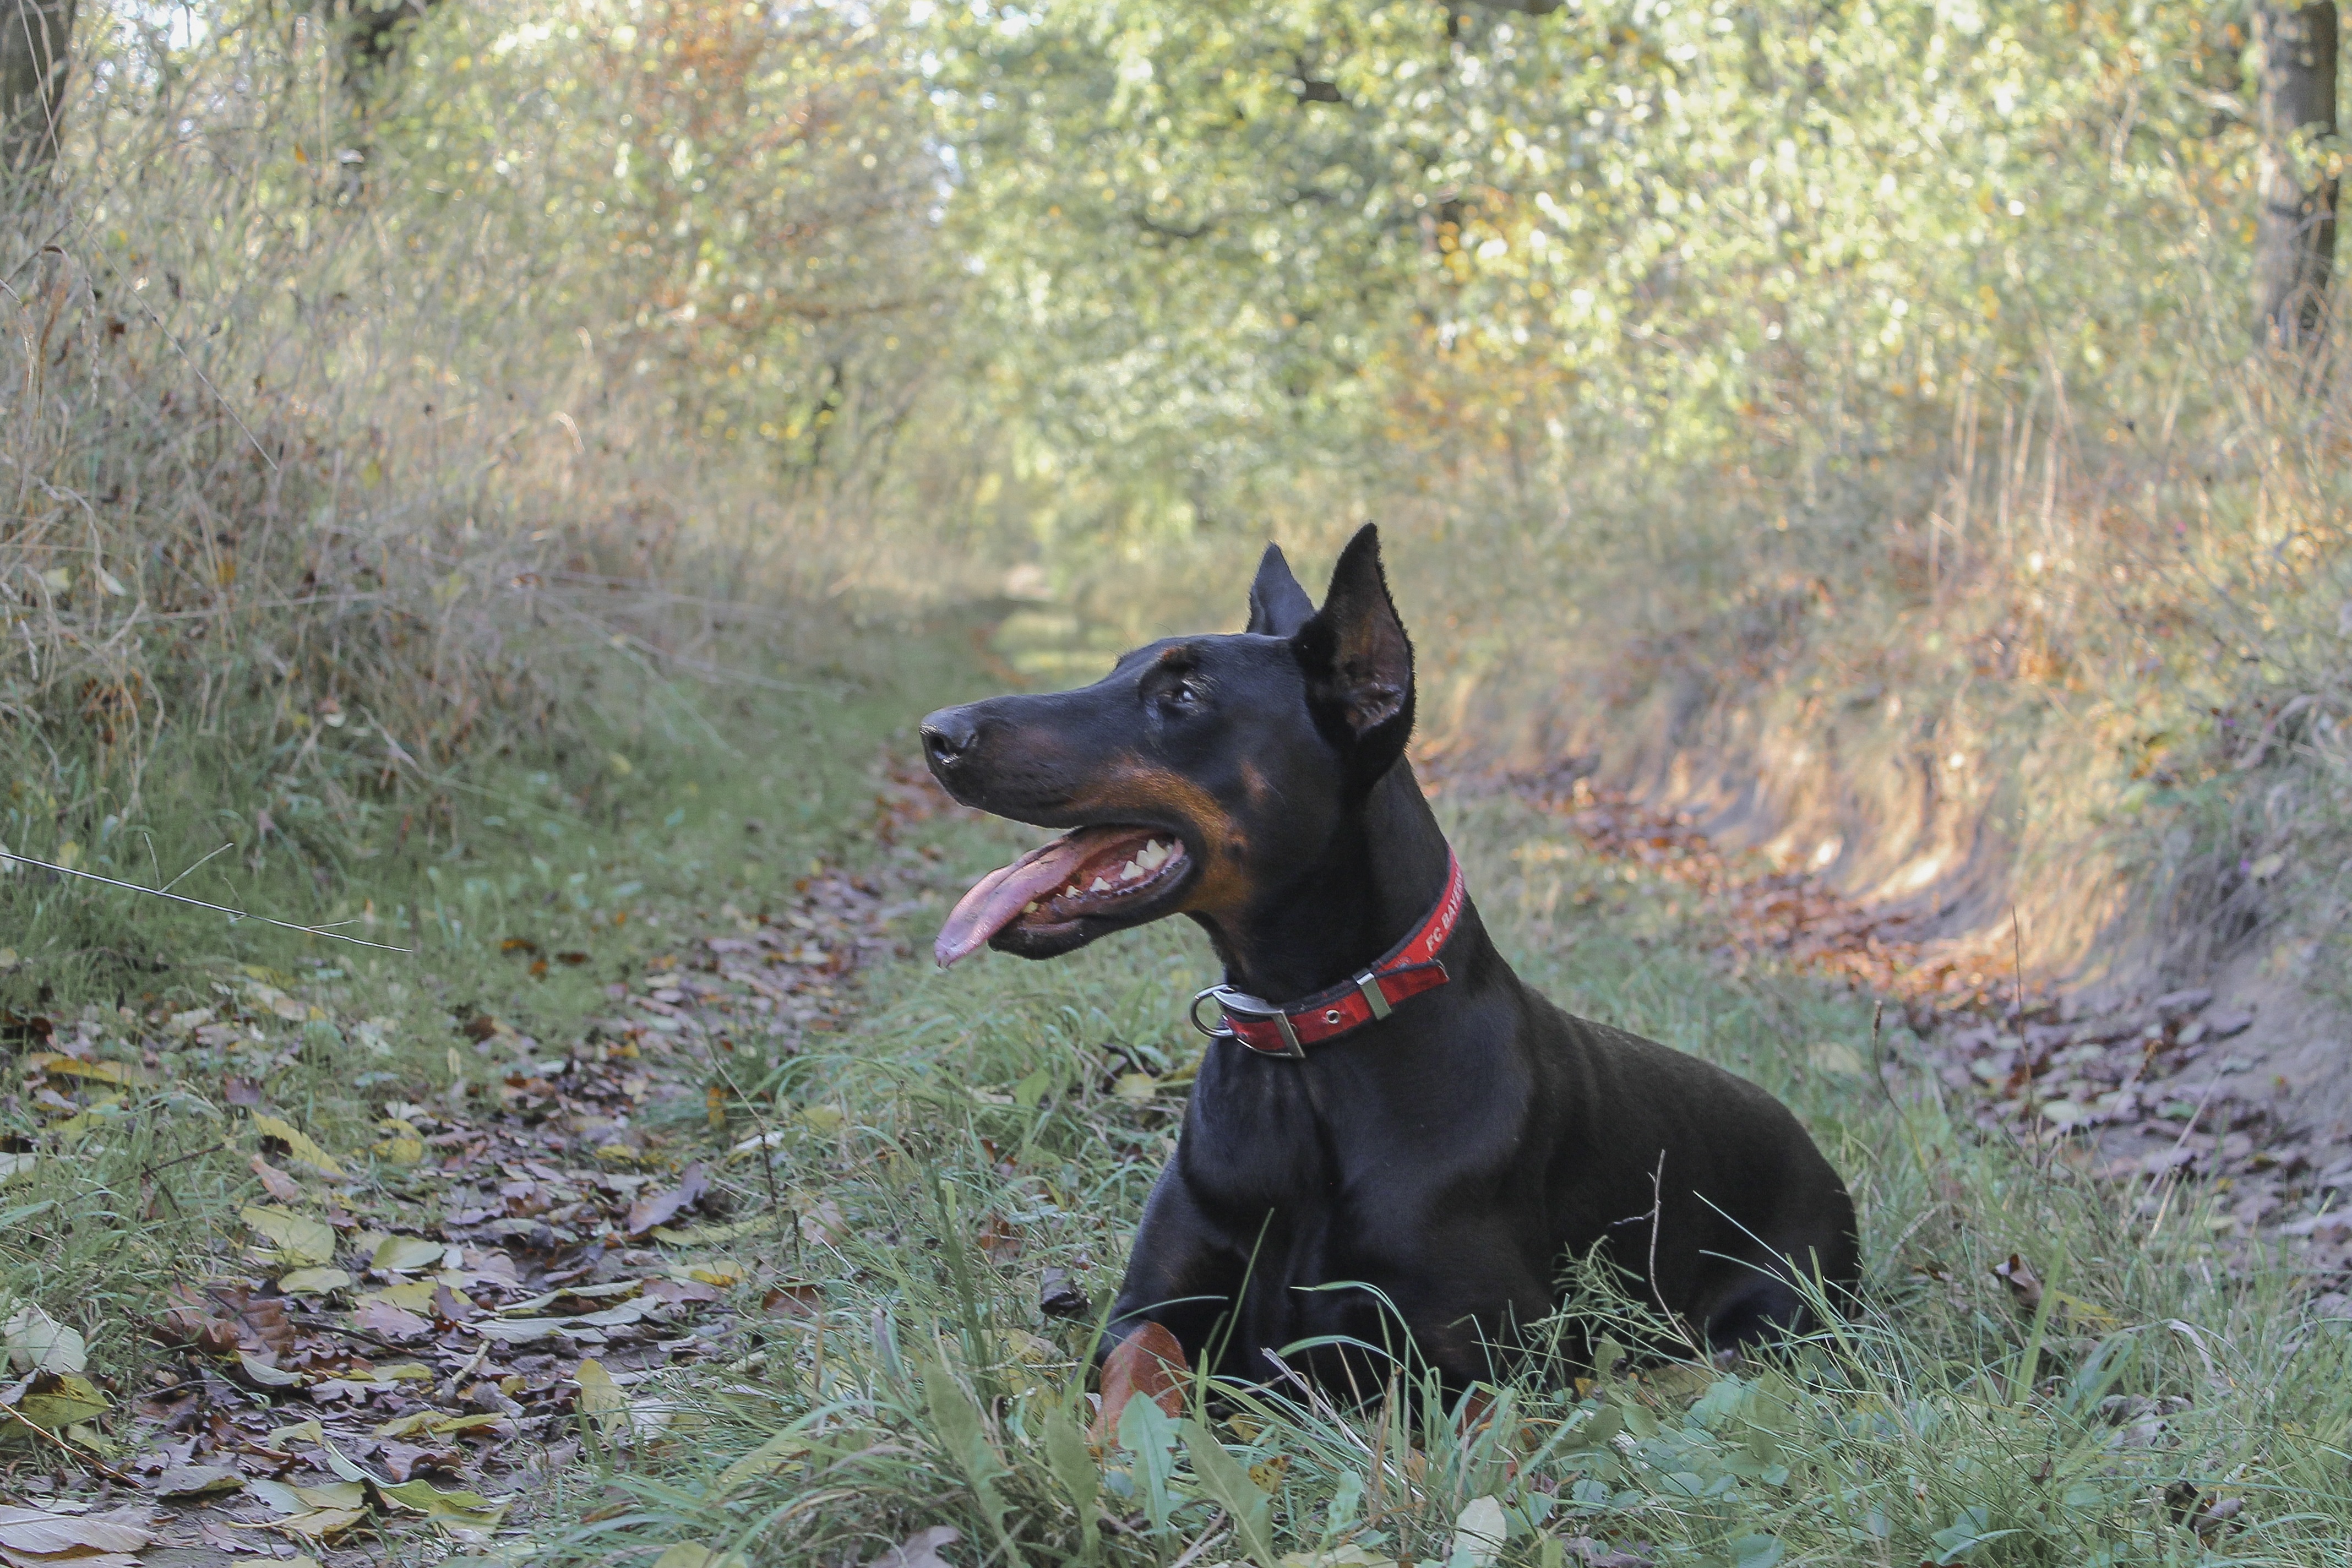
landscape, nature, forest, grass, plant, field, meadow, dog, animal, cute, summer, pet, fur, green, autumn, mammal, black, colorful, lane, flora, necklace, leaves, sunny, vertebrate, beautiful, elegant, tongue, strong, away, dog breed, noble, doberman, pride, bitch, graceful, guard dog, pinscher, dog like mammal, carnivoran, dobermann